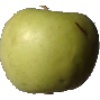
Label: Apple Golden 3